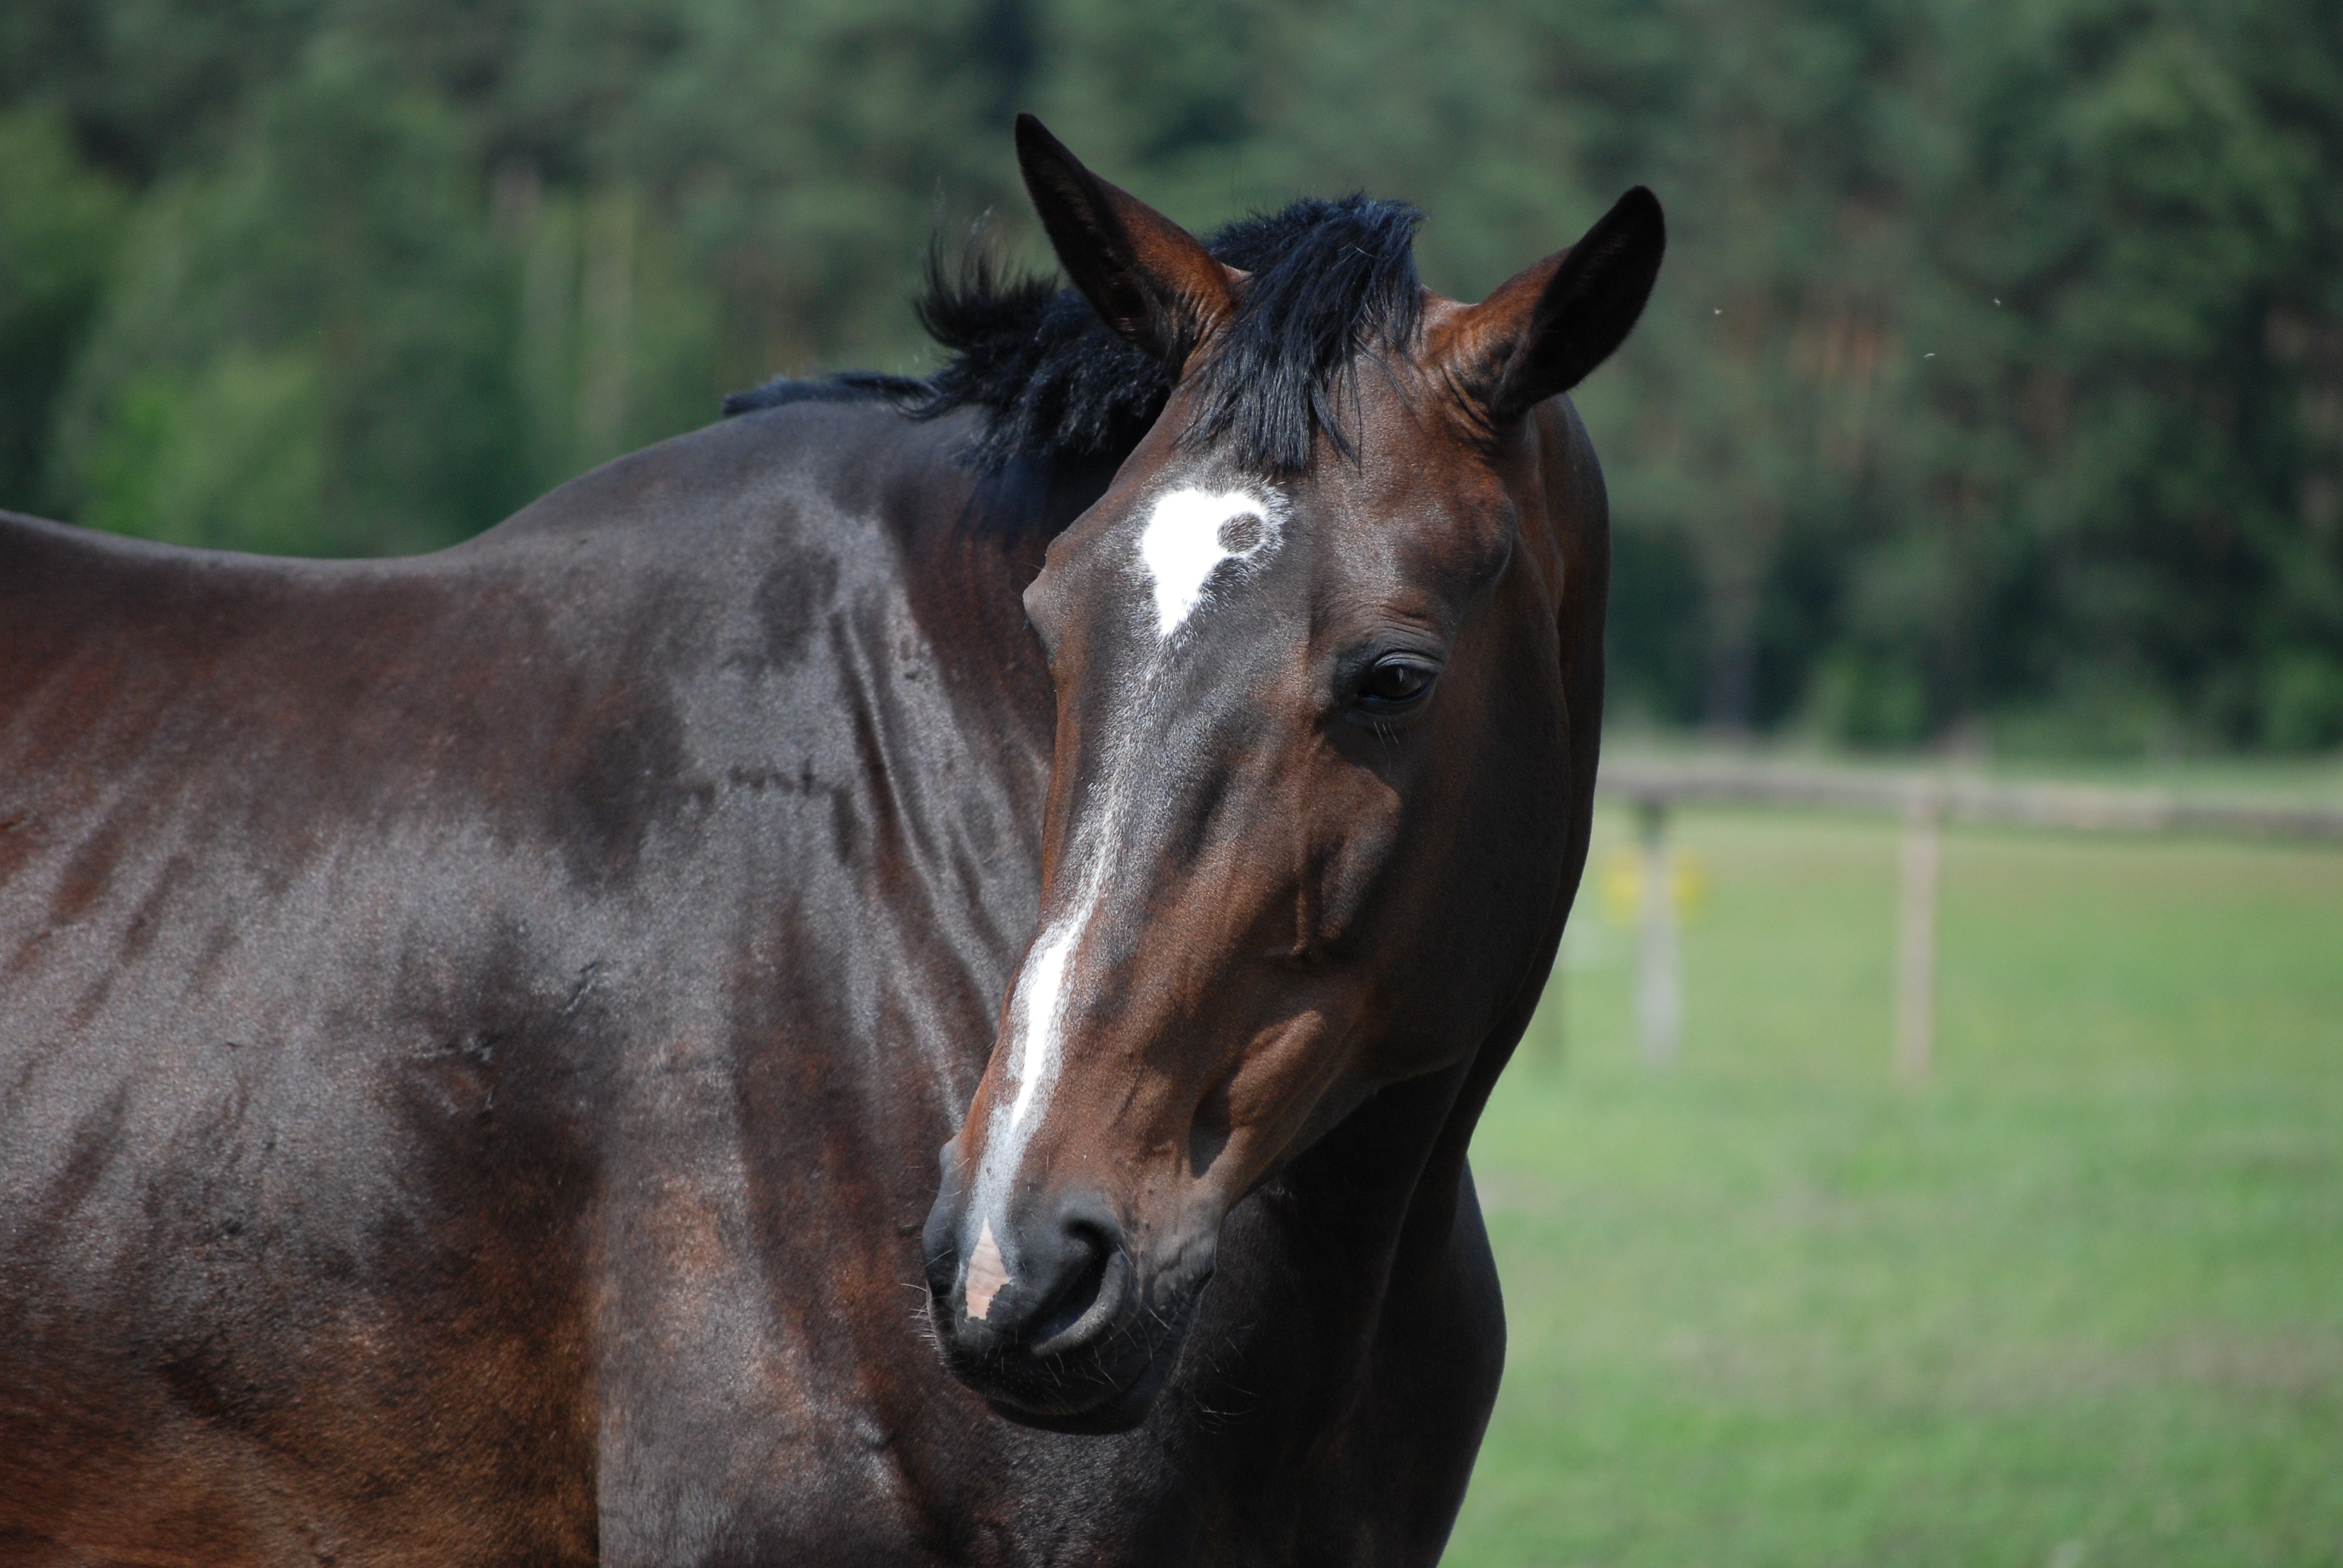
pasture, horse, mammal, stallion, mane, fauna, catwalk, pony, vertebrate, mare, foal, the head of the, colt, pack animal, the horse, the head of a horse, horse like mammal, mustang horse